James H. McClintock

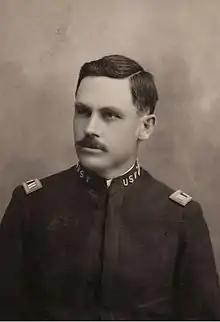
Captain James H. McClintock 1898

James Harvey McClintock (February 23, 1864 – May 10, 1934) was an American teacher, journalist, volunteer cavalry officer in Roosevelt's Rough Riders, civil servant, radio broadcaster, author and historian.